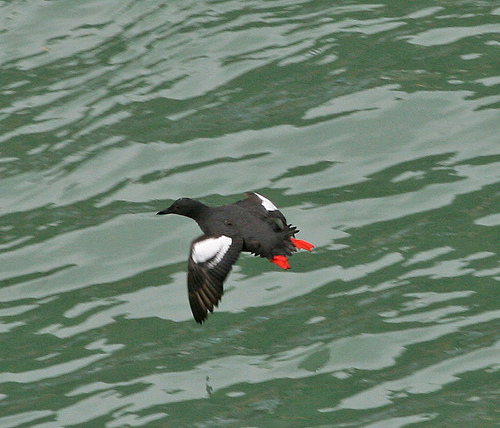
this bird has a black body with white accents on the wings and bright orange feet.
this black bird has white coverts and feet which are a remarkably bright shade of orange.
the bird has a very bright orange feet with a black overall color aside from a few patch of white along its coverts.
a large, black bird with white spots on its wings and bright red, webbed feet.
large bird with black head, black bill, white coverts, and red feet.
this bird is black with white on its wings and has a long, pointy beak.
this bird has a belly that is black with black wings with a white patch
this bird has mainly black feathers with a little bit of white on the wings, it is a bigger bird and has orange feet.
this is a large black bird with black and white wings and orange feet.
a black bird with large white spots on its wings and red feet.
Species: Pigeon Guillemot